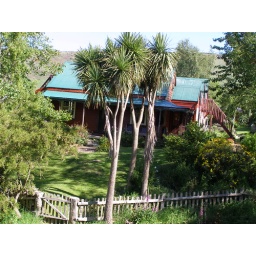
Hostel at Akaroa, house circa 1875 situated near the beach at Le Bons Bay NZ.